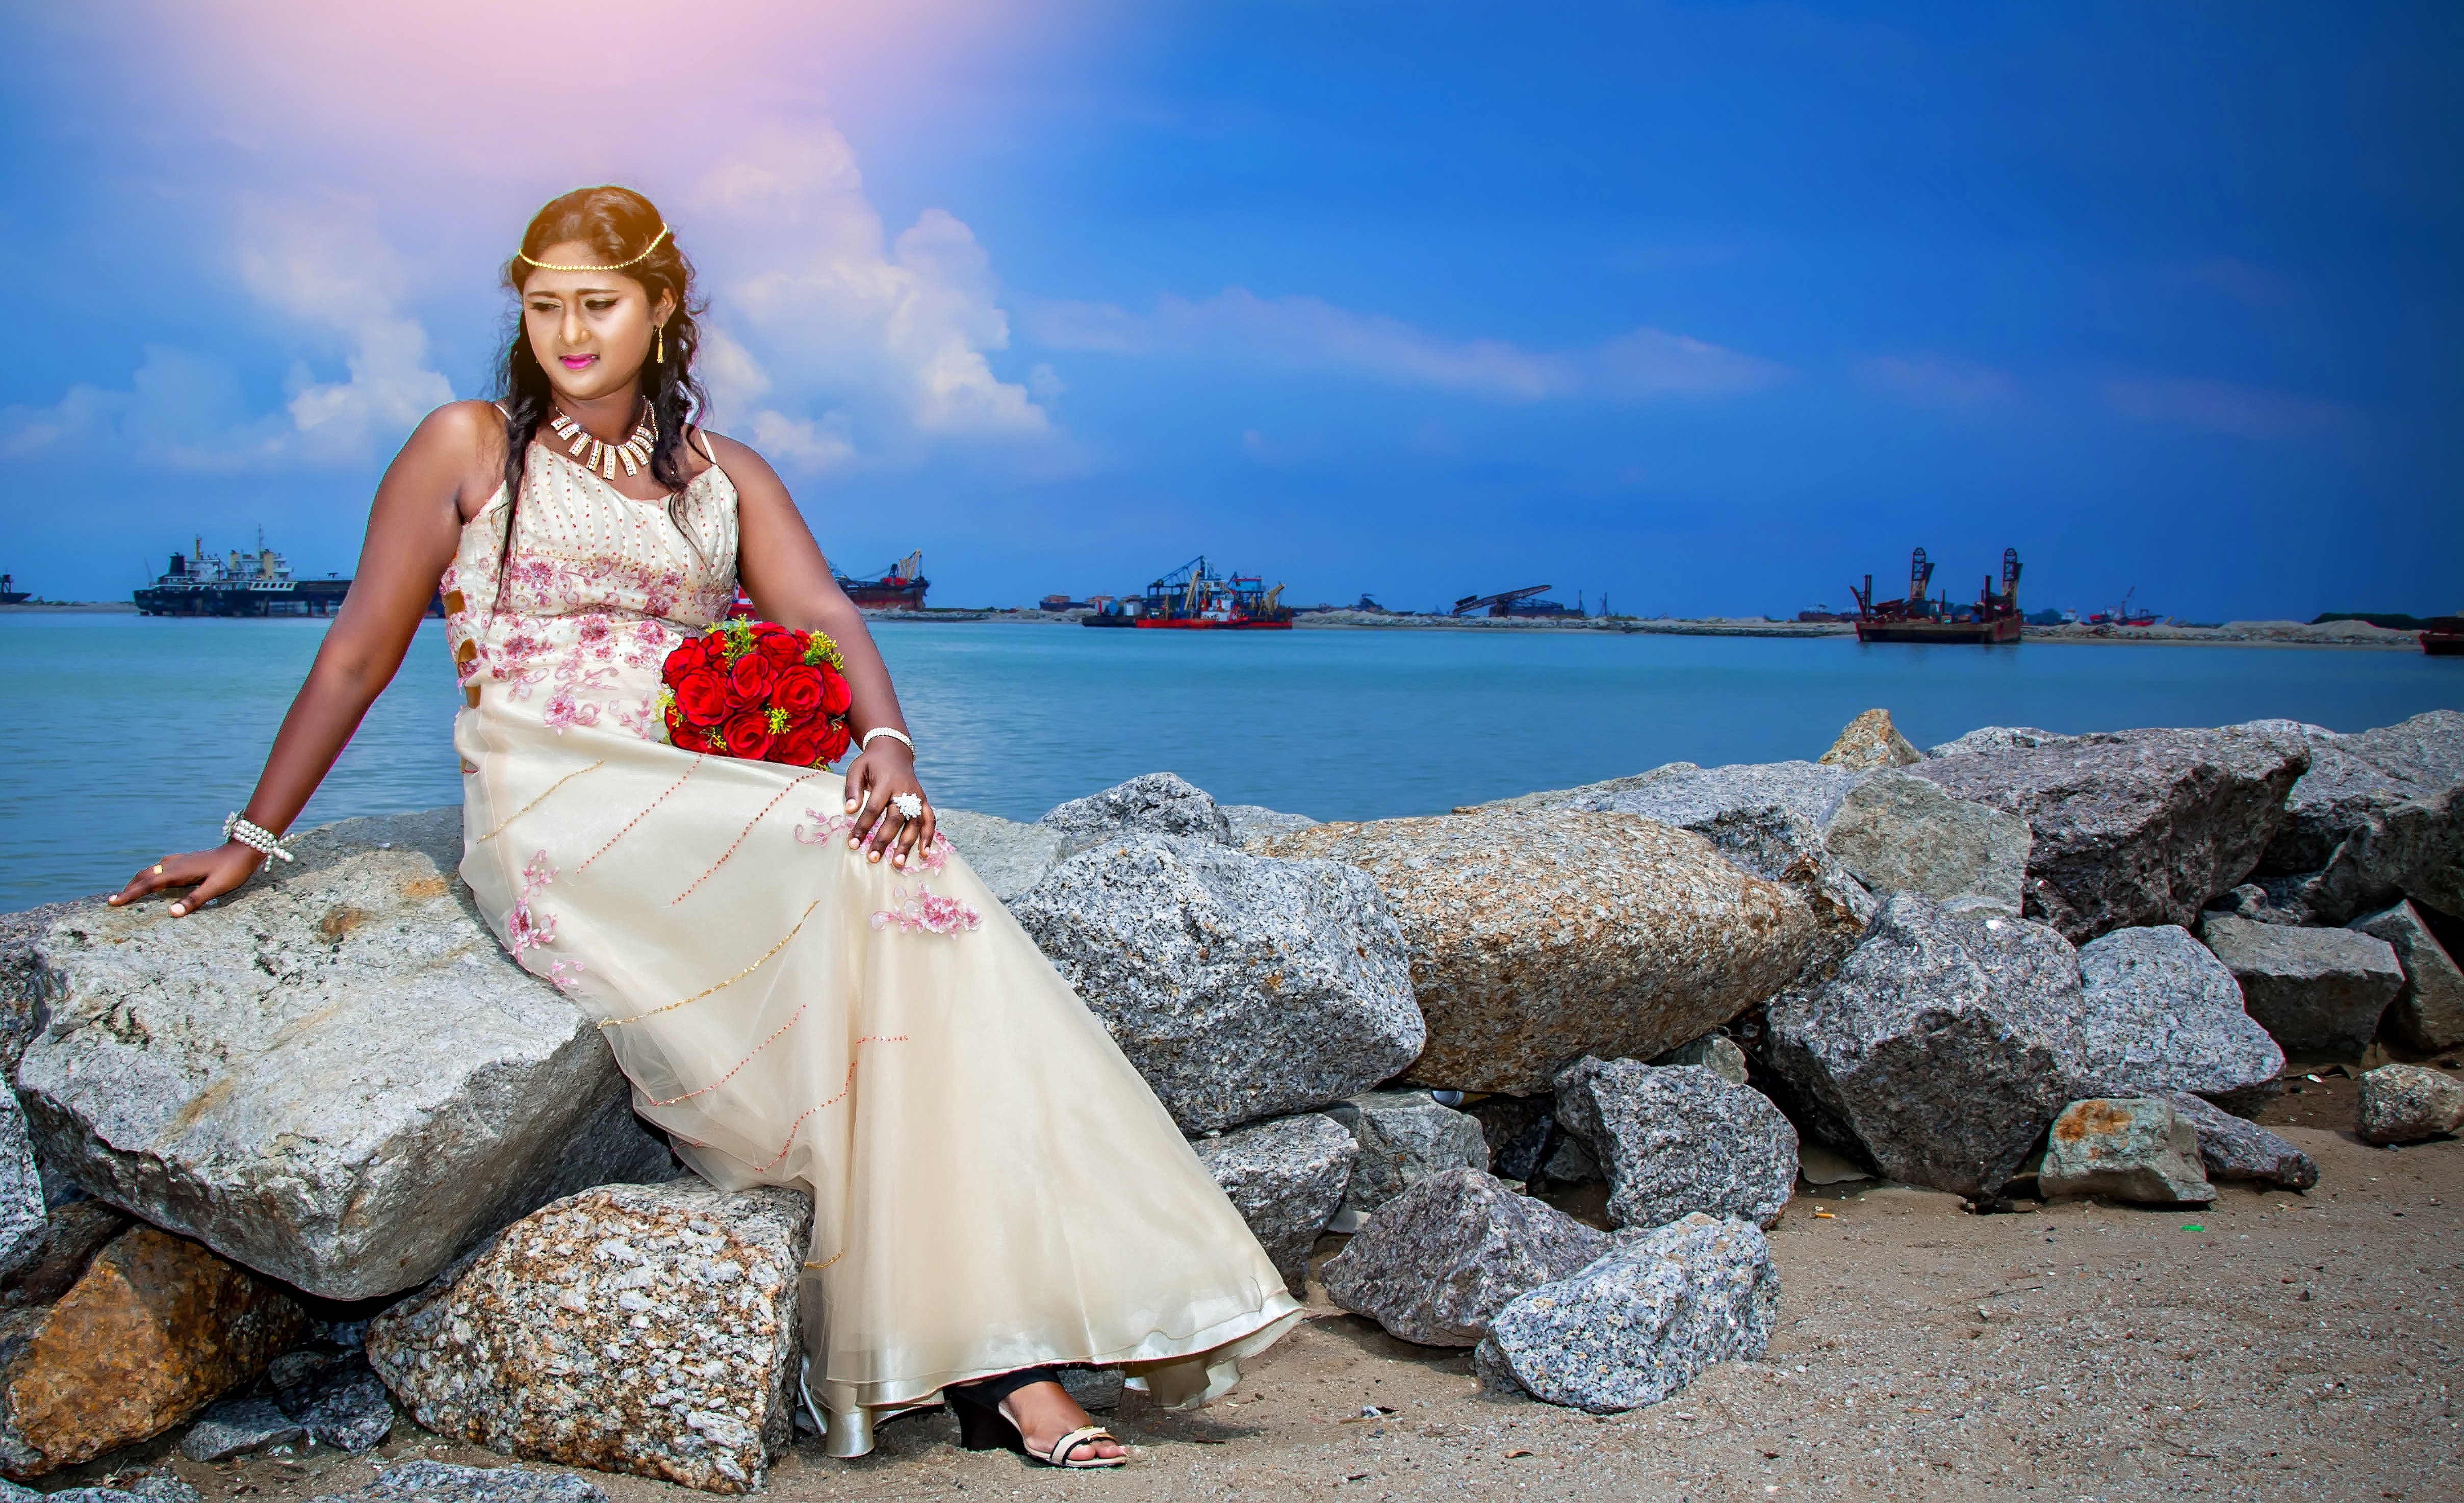
beach, sea, woman, sunset, summer, evening, model, young, spring, fashion, blue, clothing, wedding, wedding dress, bride, modern, season, ceremony, dress, photograph, beauty, indian, gown, photo shoot, bridal clothing